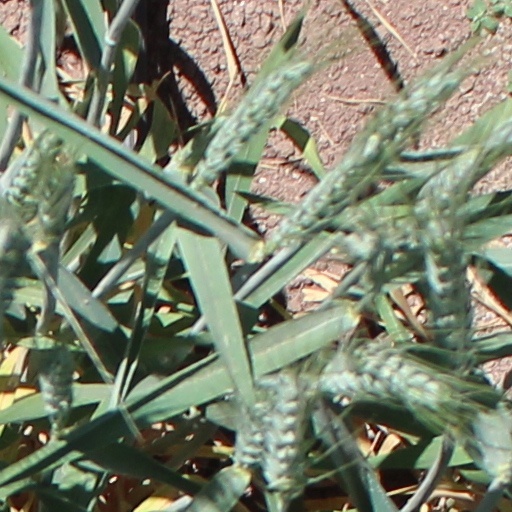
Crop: wheat